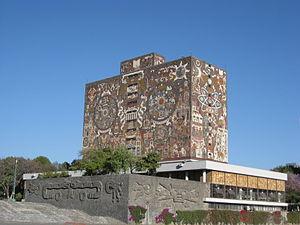
L'université nationale autonome du Mexique est une université publique mexicaine.